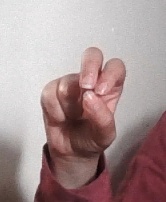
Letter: gaaf